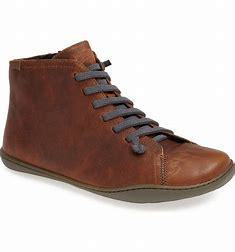
Brand: Camper
Model: PEU